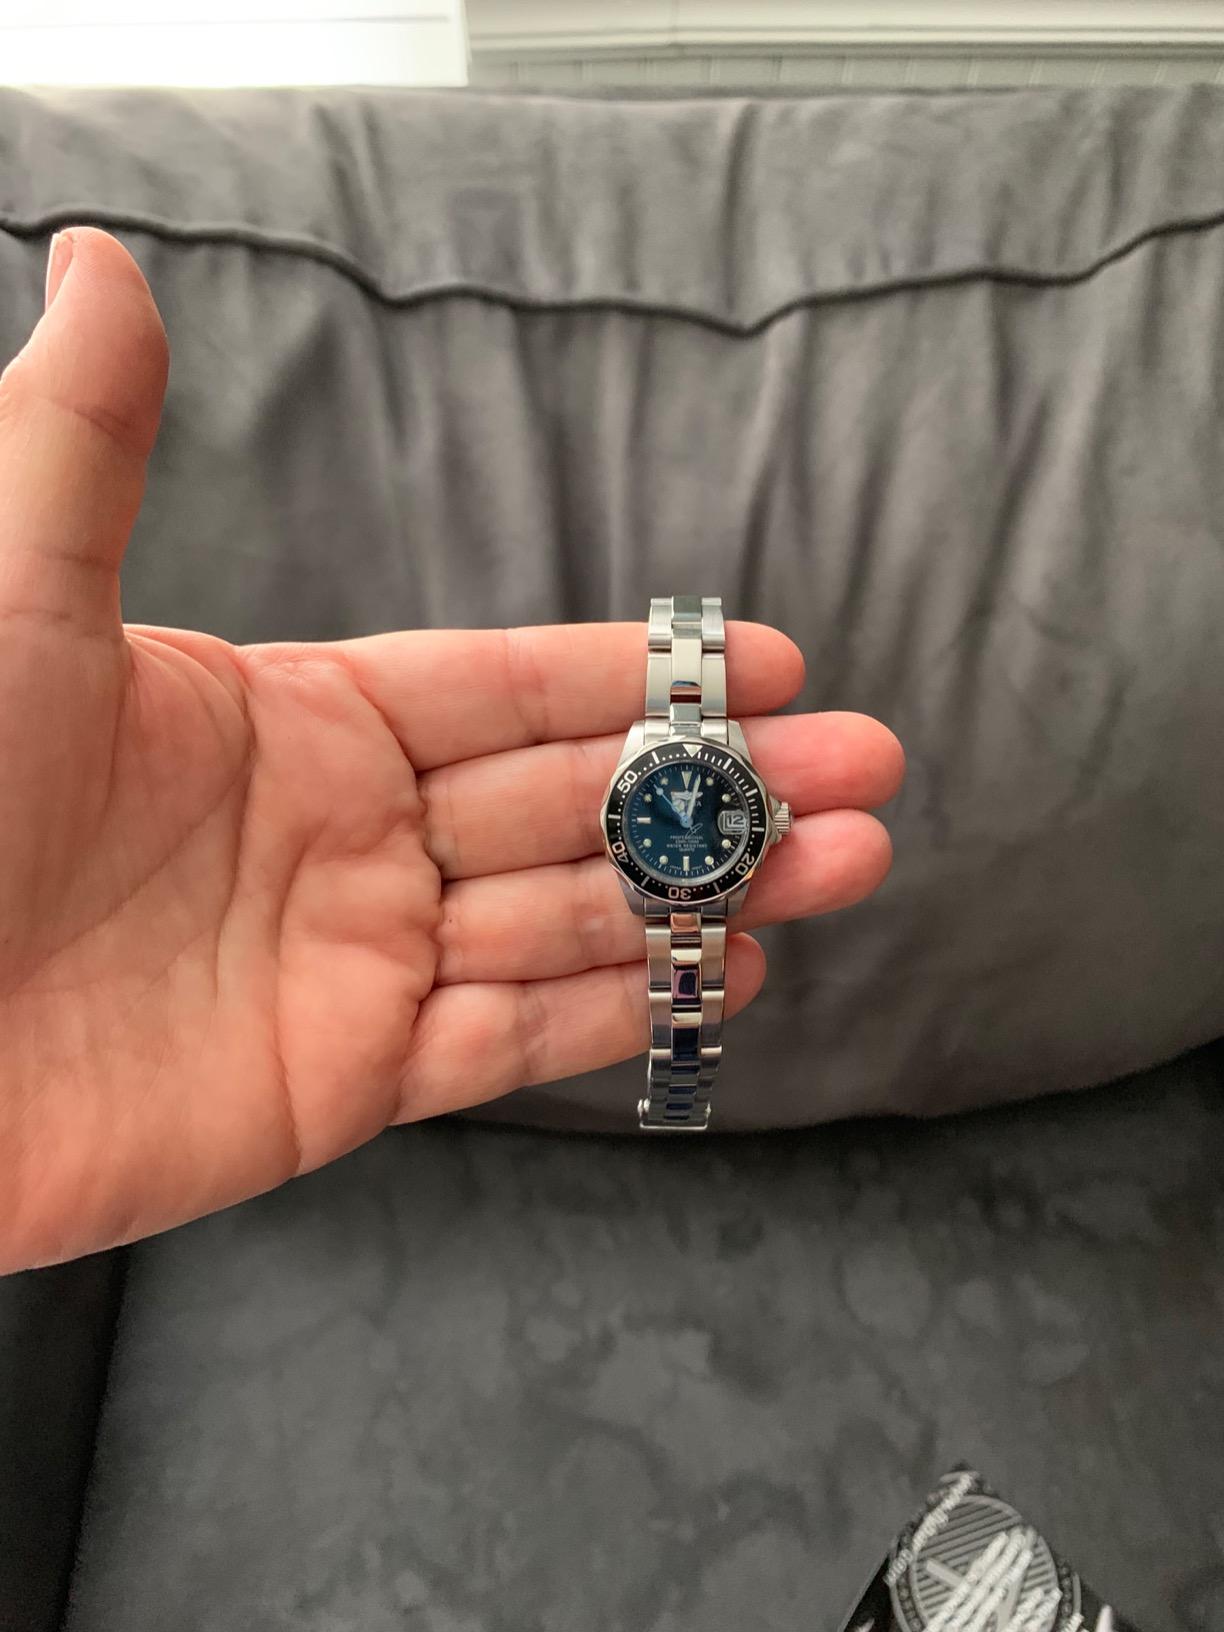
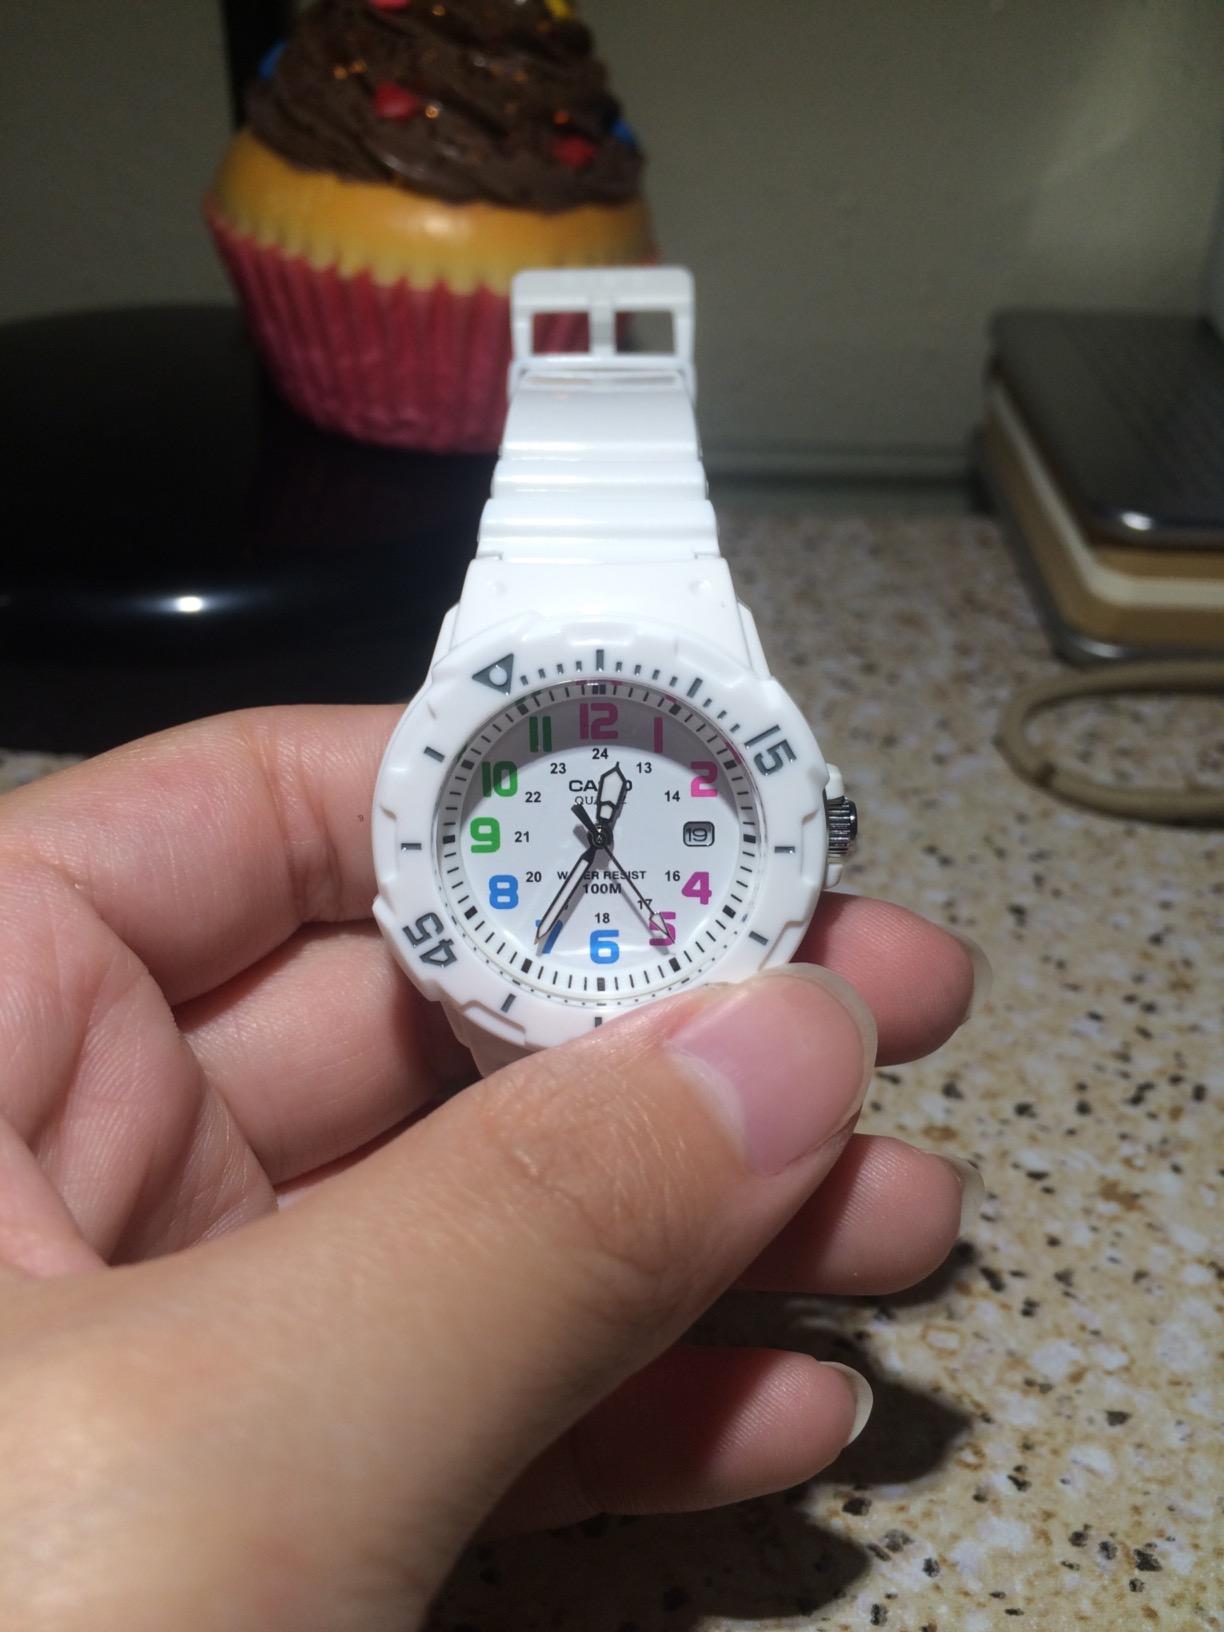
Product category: accessories_watch
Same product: no